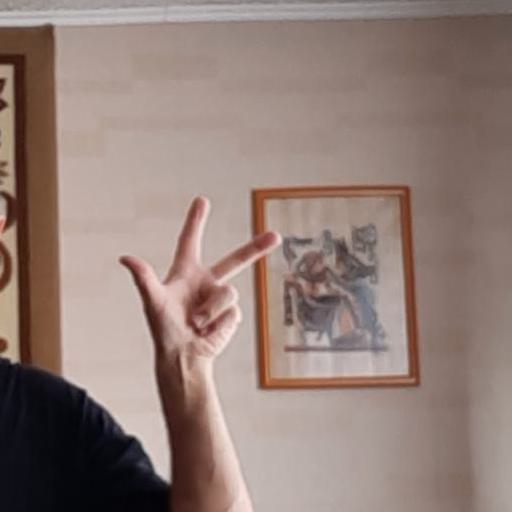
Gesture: three2